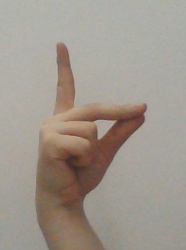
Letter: ta